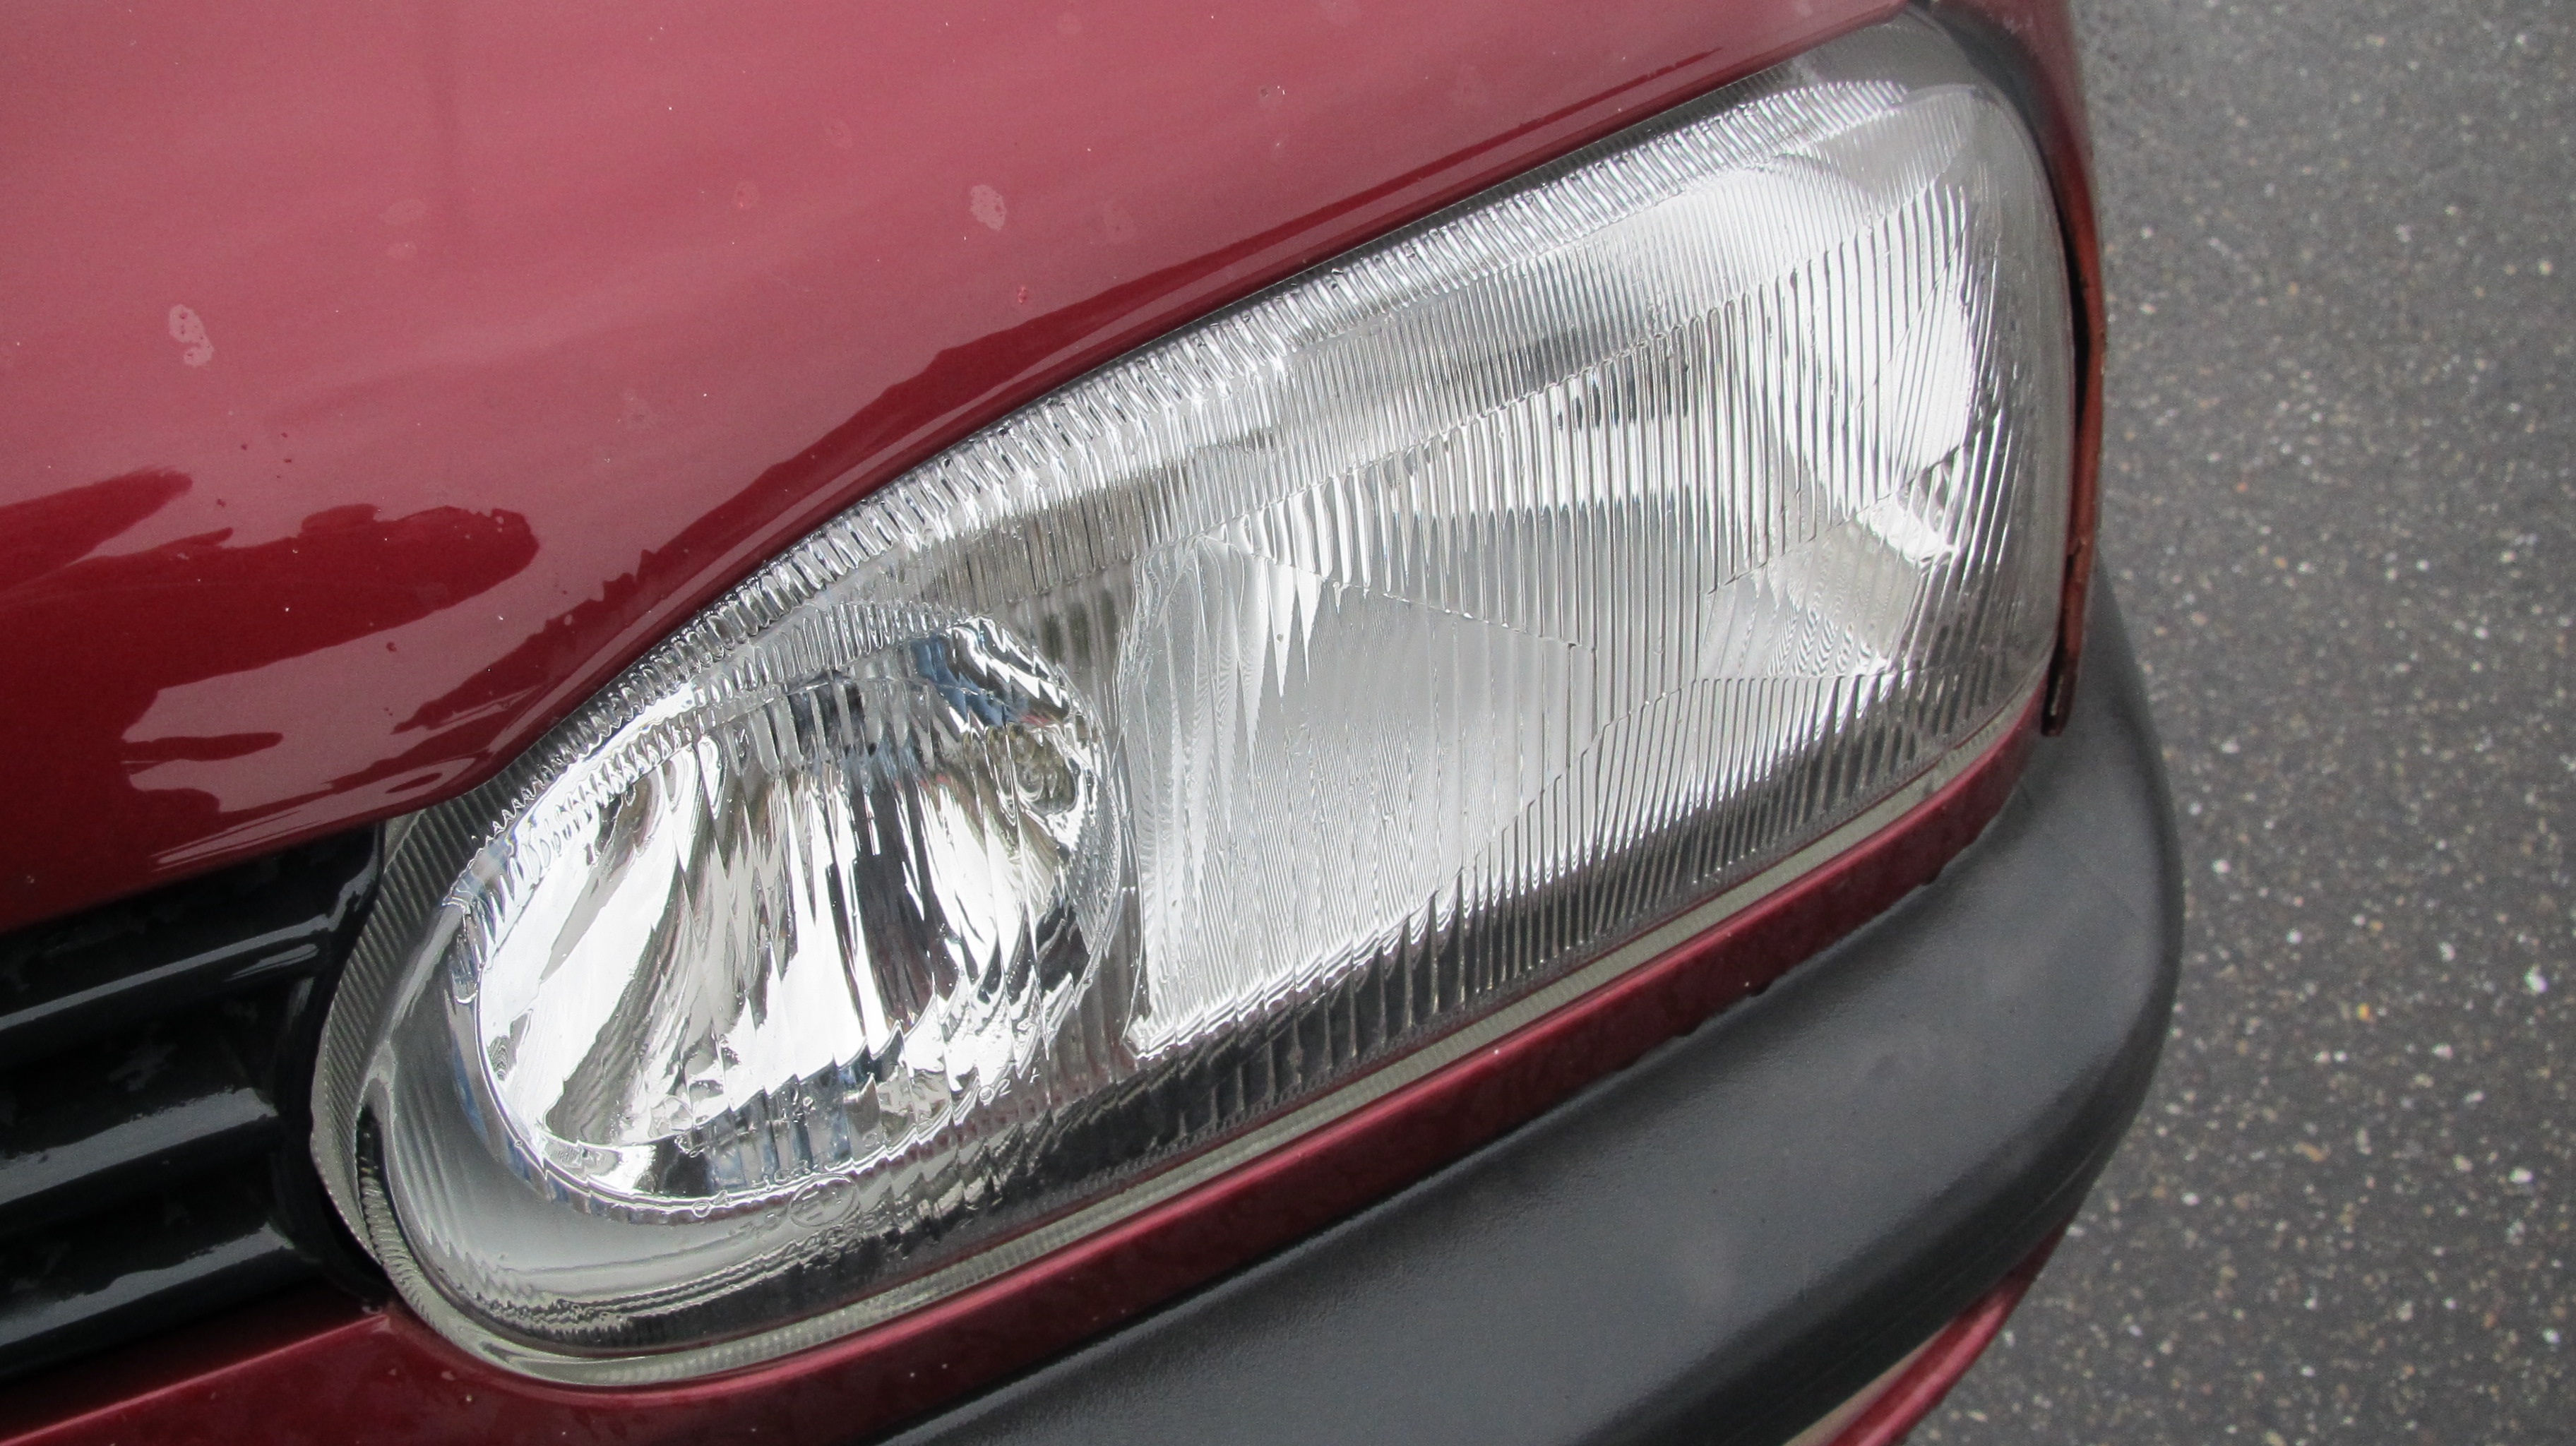
light, car, wheel, vw, volkswagen, old, red, vehicle, auto, lamp, spotlight, automotive, headlamp, bumper, rim, sedan, vehicles, car headlights, land vehicle, automobile make, automotive exterior, compact car, luxury vehicle, family car, executive car, mid size car, supermini, automotive lighting, ford motor company